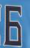
Number: 6